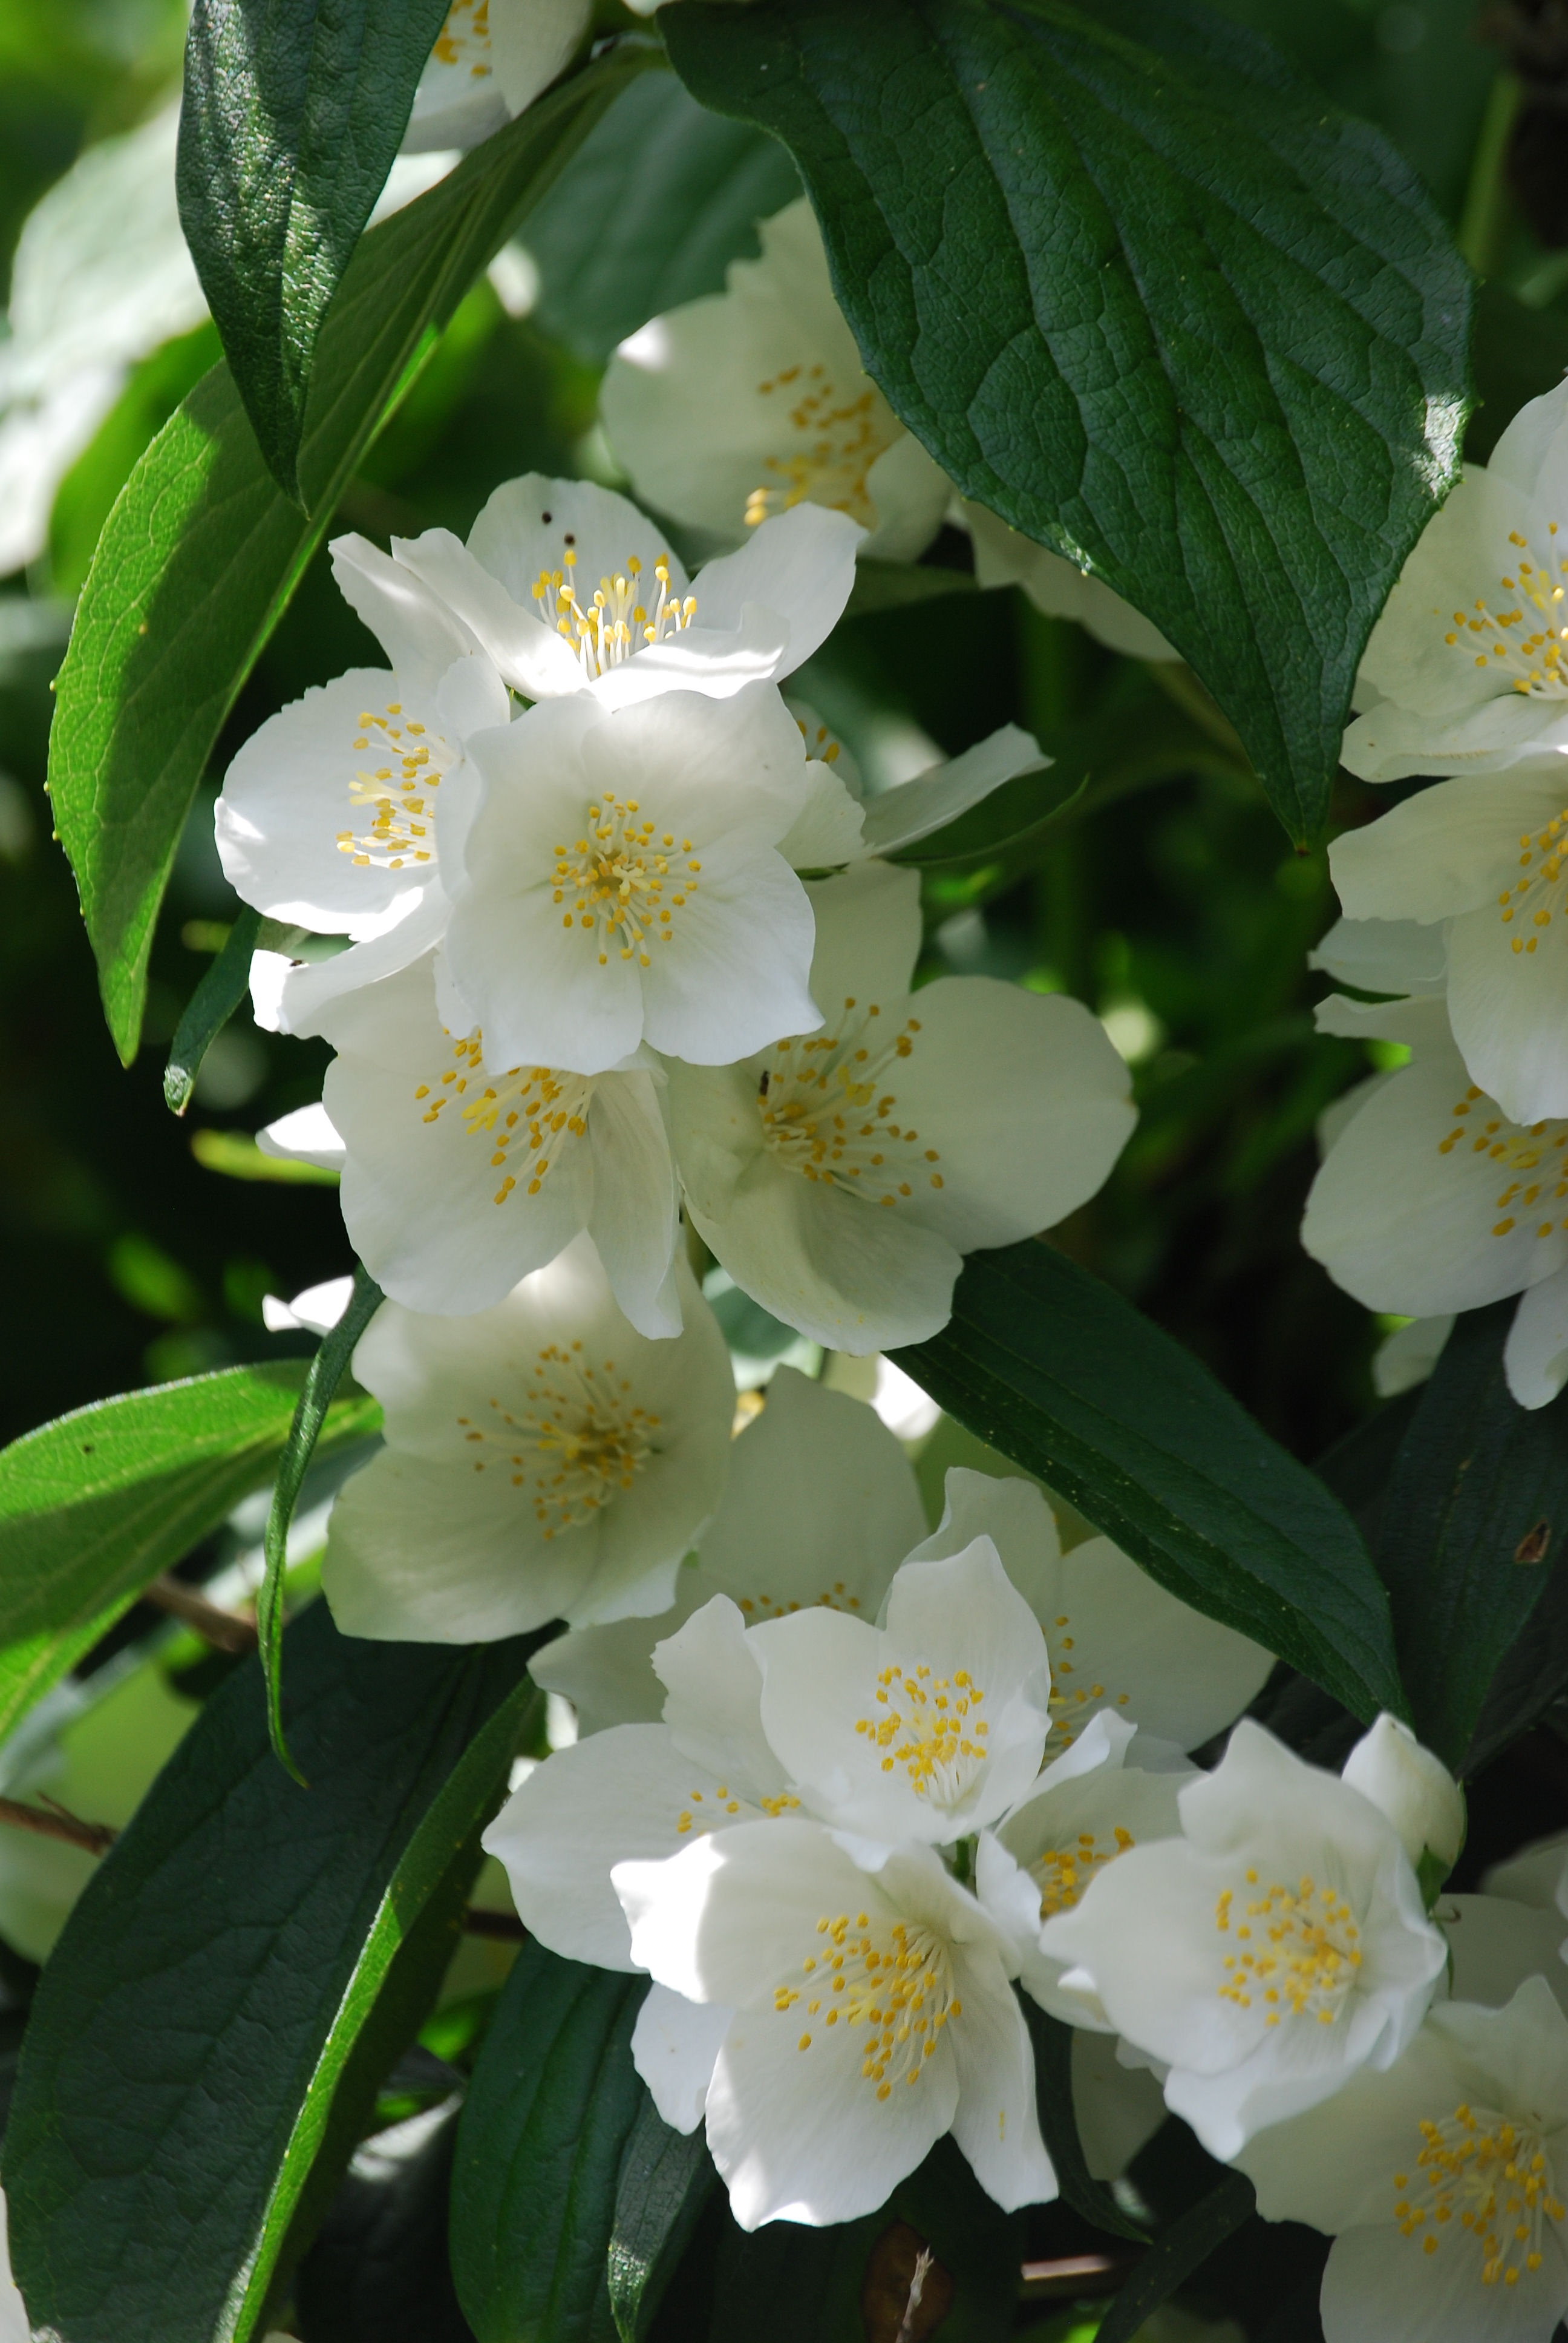
blossom, plant, white, flower, produce, botany, flora, close up, shrub, perfume, jasmine, flowering plant, mock orange, syringa vulgaris, land plant